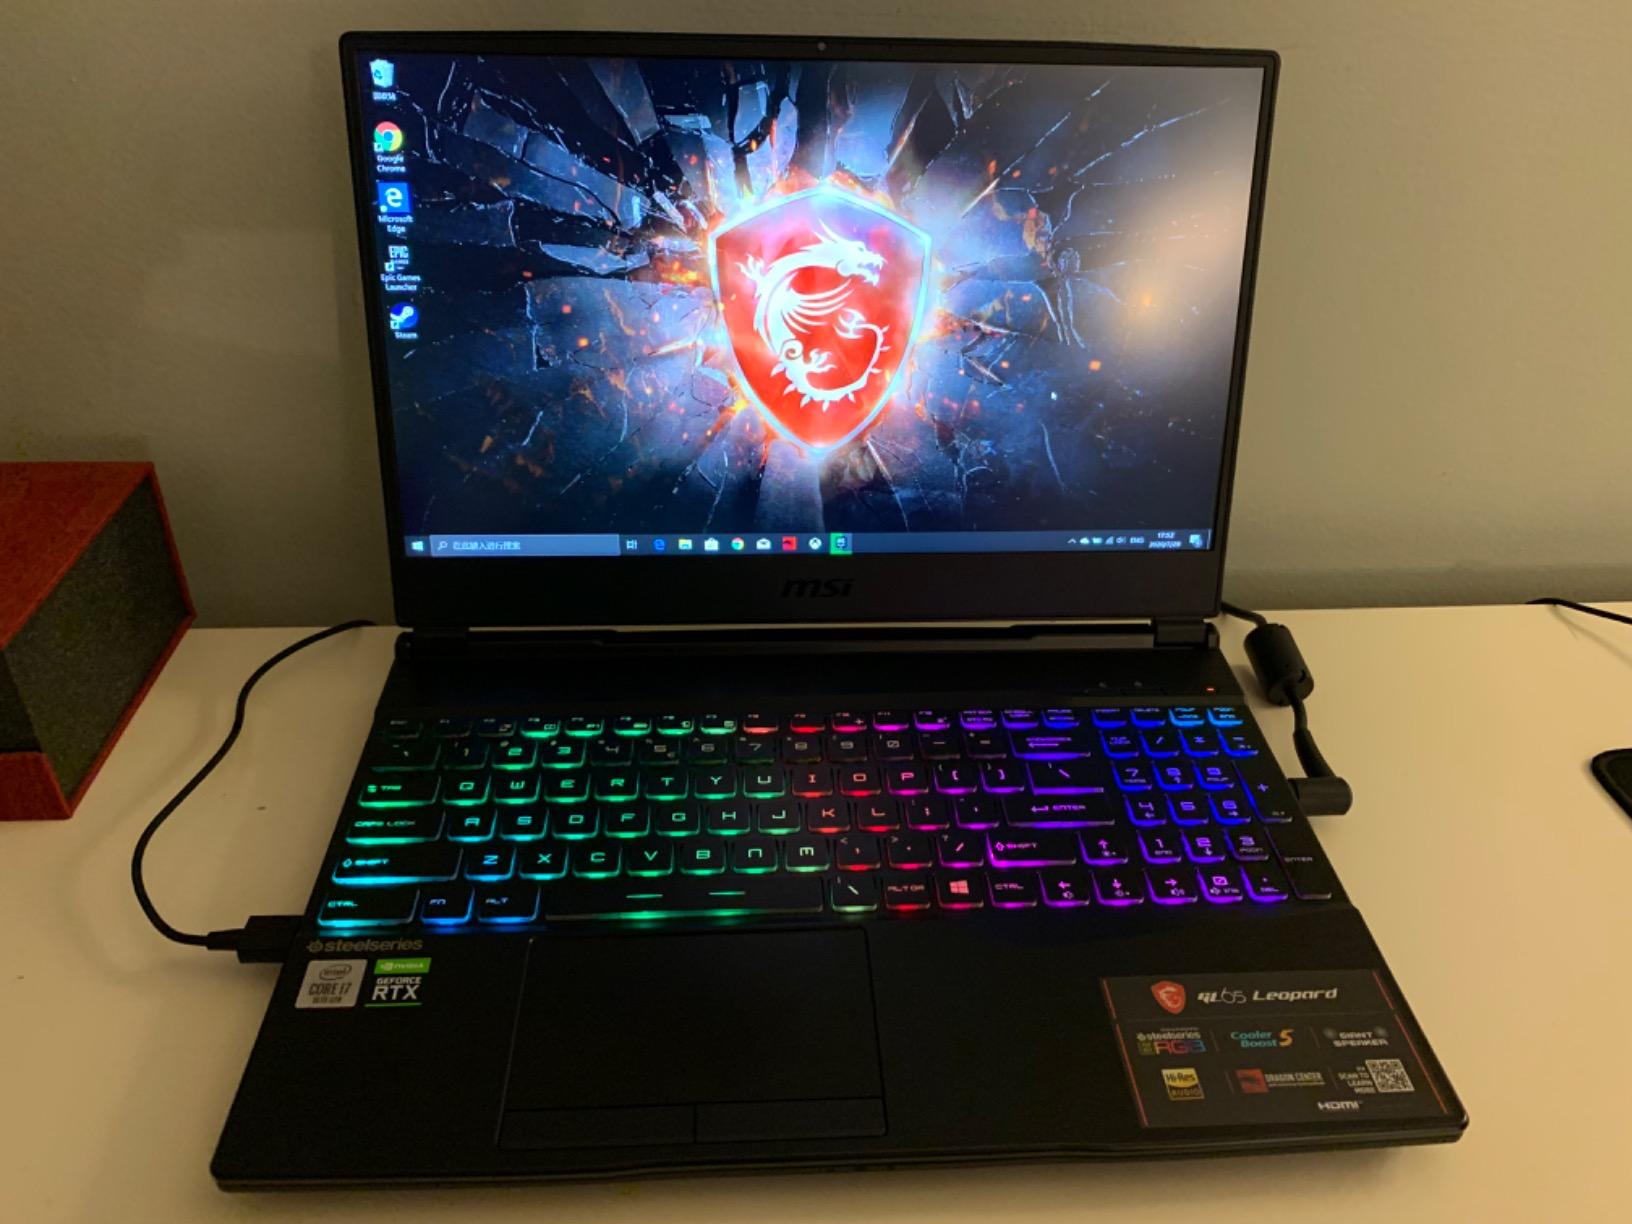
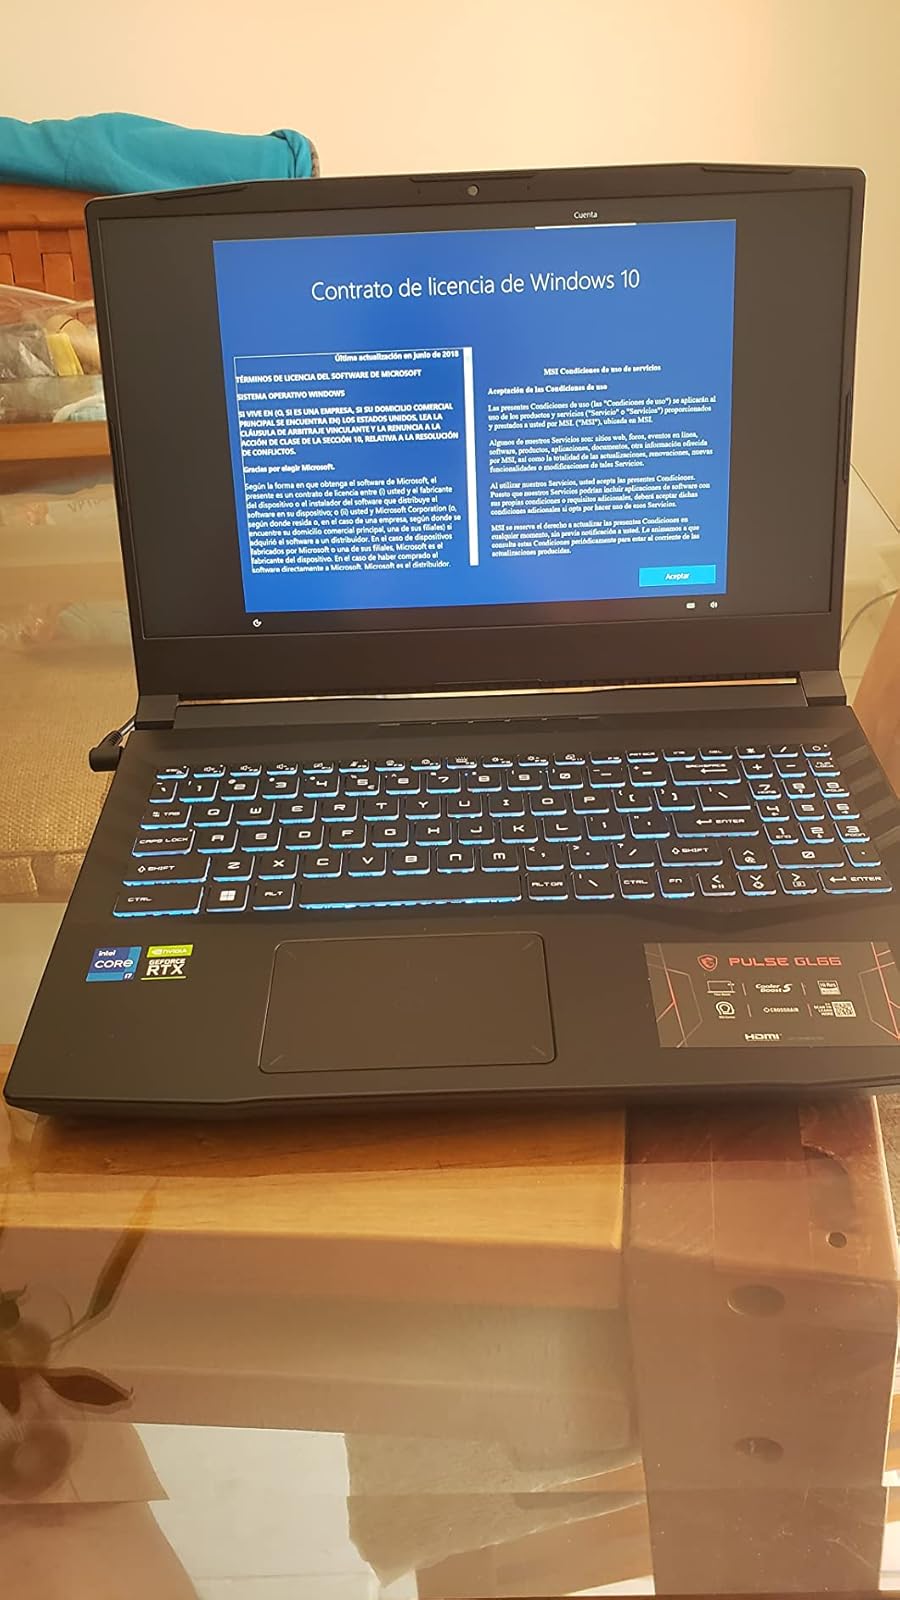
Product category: laptop
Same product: no